Tokhtamysh

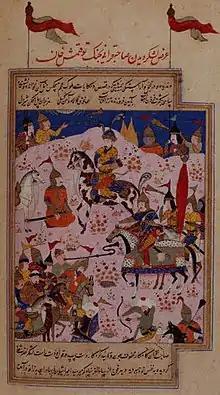
Timur and his troops gather to launch a war against Tokhtamysh.

From a fugitive, Tokhtamysh had become a powerful monarch, the first khan in over two decades to rule both halves (wings) of the Golden Horde. In the space of a little over a year, he had made himself master of the left (eastern) wing, the former Ulus of Orda (called White Horde in some Persian sources and Blue Horde in Turkic ones), and then also master of the right (western) wing, the Ulus of Batu (called Blue Horde in some Persian sources and White Horde in Turkic ones). This promised to restore the greatness of the Golden Horde after a long period of division and internecine conflict. Tokhtamysh proceeded to solidify his authority with wisdom and restraint. Already in early 1381, he restored peace with the Genoese of the Crimea, ensuring himself a steady income. He similarly sought the cooperation of the emirs and tribal chieftains by confirming the privileges that had been conferred to them in the past.